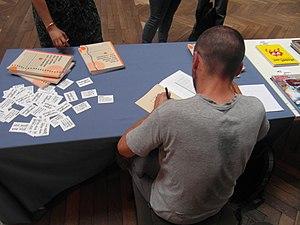
L'artiste Cobie signant des dédicaces lors du GSAFest 2018
Le Grenoble Street Art Fest, modifié en 2019 sous le nom de Street Art Fest Grenoble-Alpes, est un festival d'art urbain qui se déroule, depuis l'année 2015, dans Grenoble et son agglomération, dans le département de l'Isère, en région Auvergne-Rhône-Alpes.